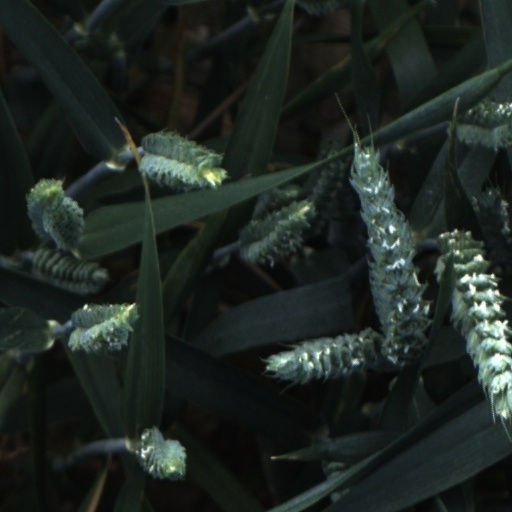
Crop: wheat